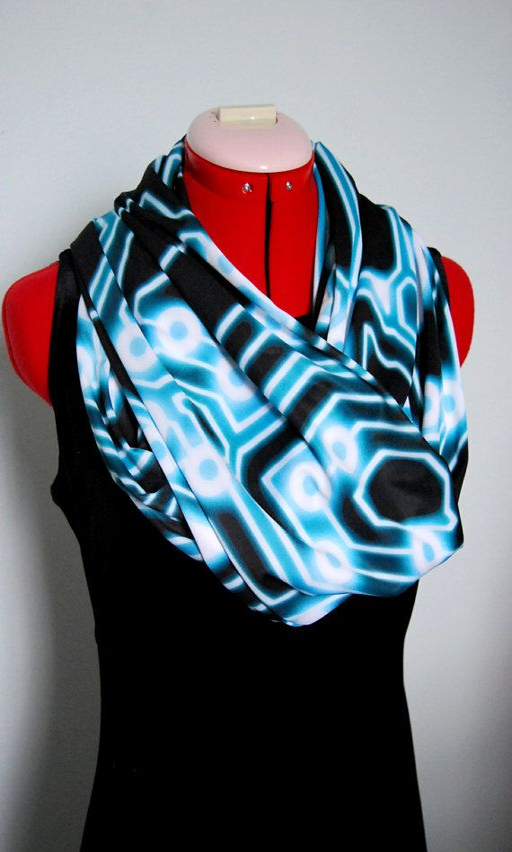
this scarf measures approximately 36 and can be doubled up for versatile looks .